Grey-crowned babbler

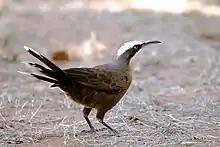
Grey-crowned babbler at Katherine, Northern Territory

The conservation status of the grey-crowned babbler varies from state to state within Australia. For example: